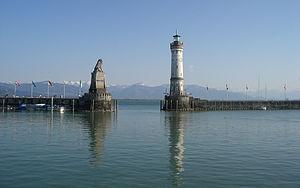
Entrée du port de Lindau sur le lac de Constance avec le lion de bavière et le nouveau phare. Português: Entrada do porto do Lindau, Lago Constança, Baviera, Alemanha. Română: Intrarea în portul Lindau, Bavaria, Germania. Svenska: Ett bayerskt lejon och en fyr vid inloppet till hamnen i Lindau vid Bodensjön. Türkçe: Bavarion Aslanı ve Yeni Gece Feneriyle beraber liman girişi, Lindau (Constance Gölü, Bavaria, Almanya)